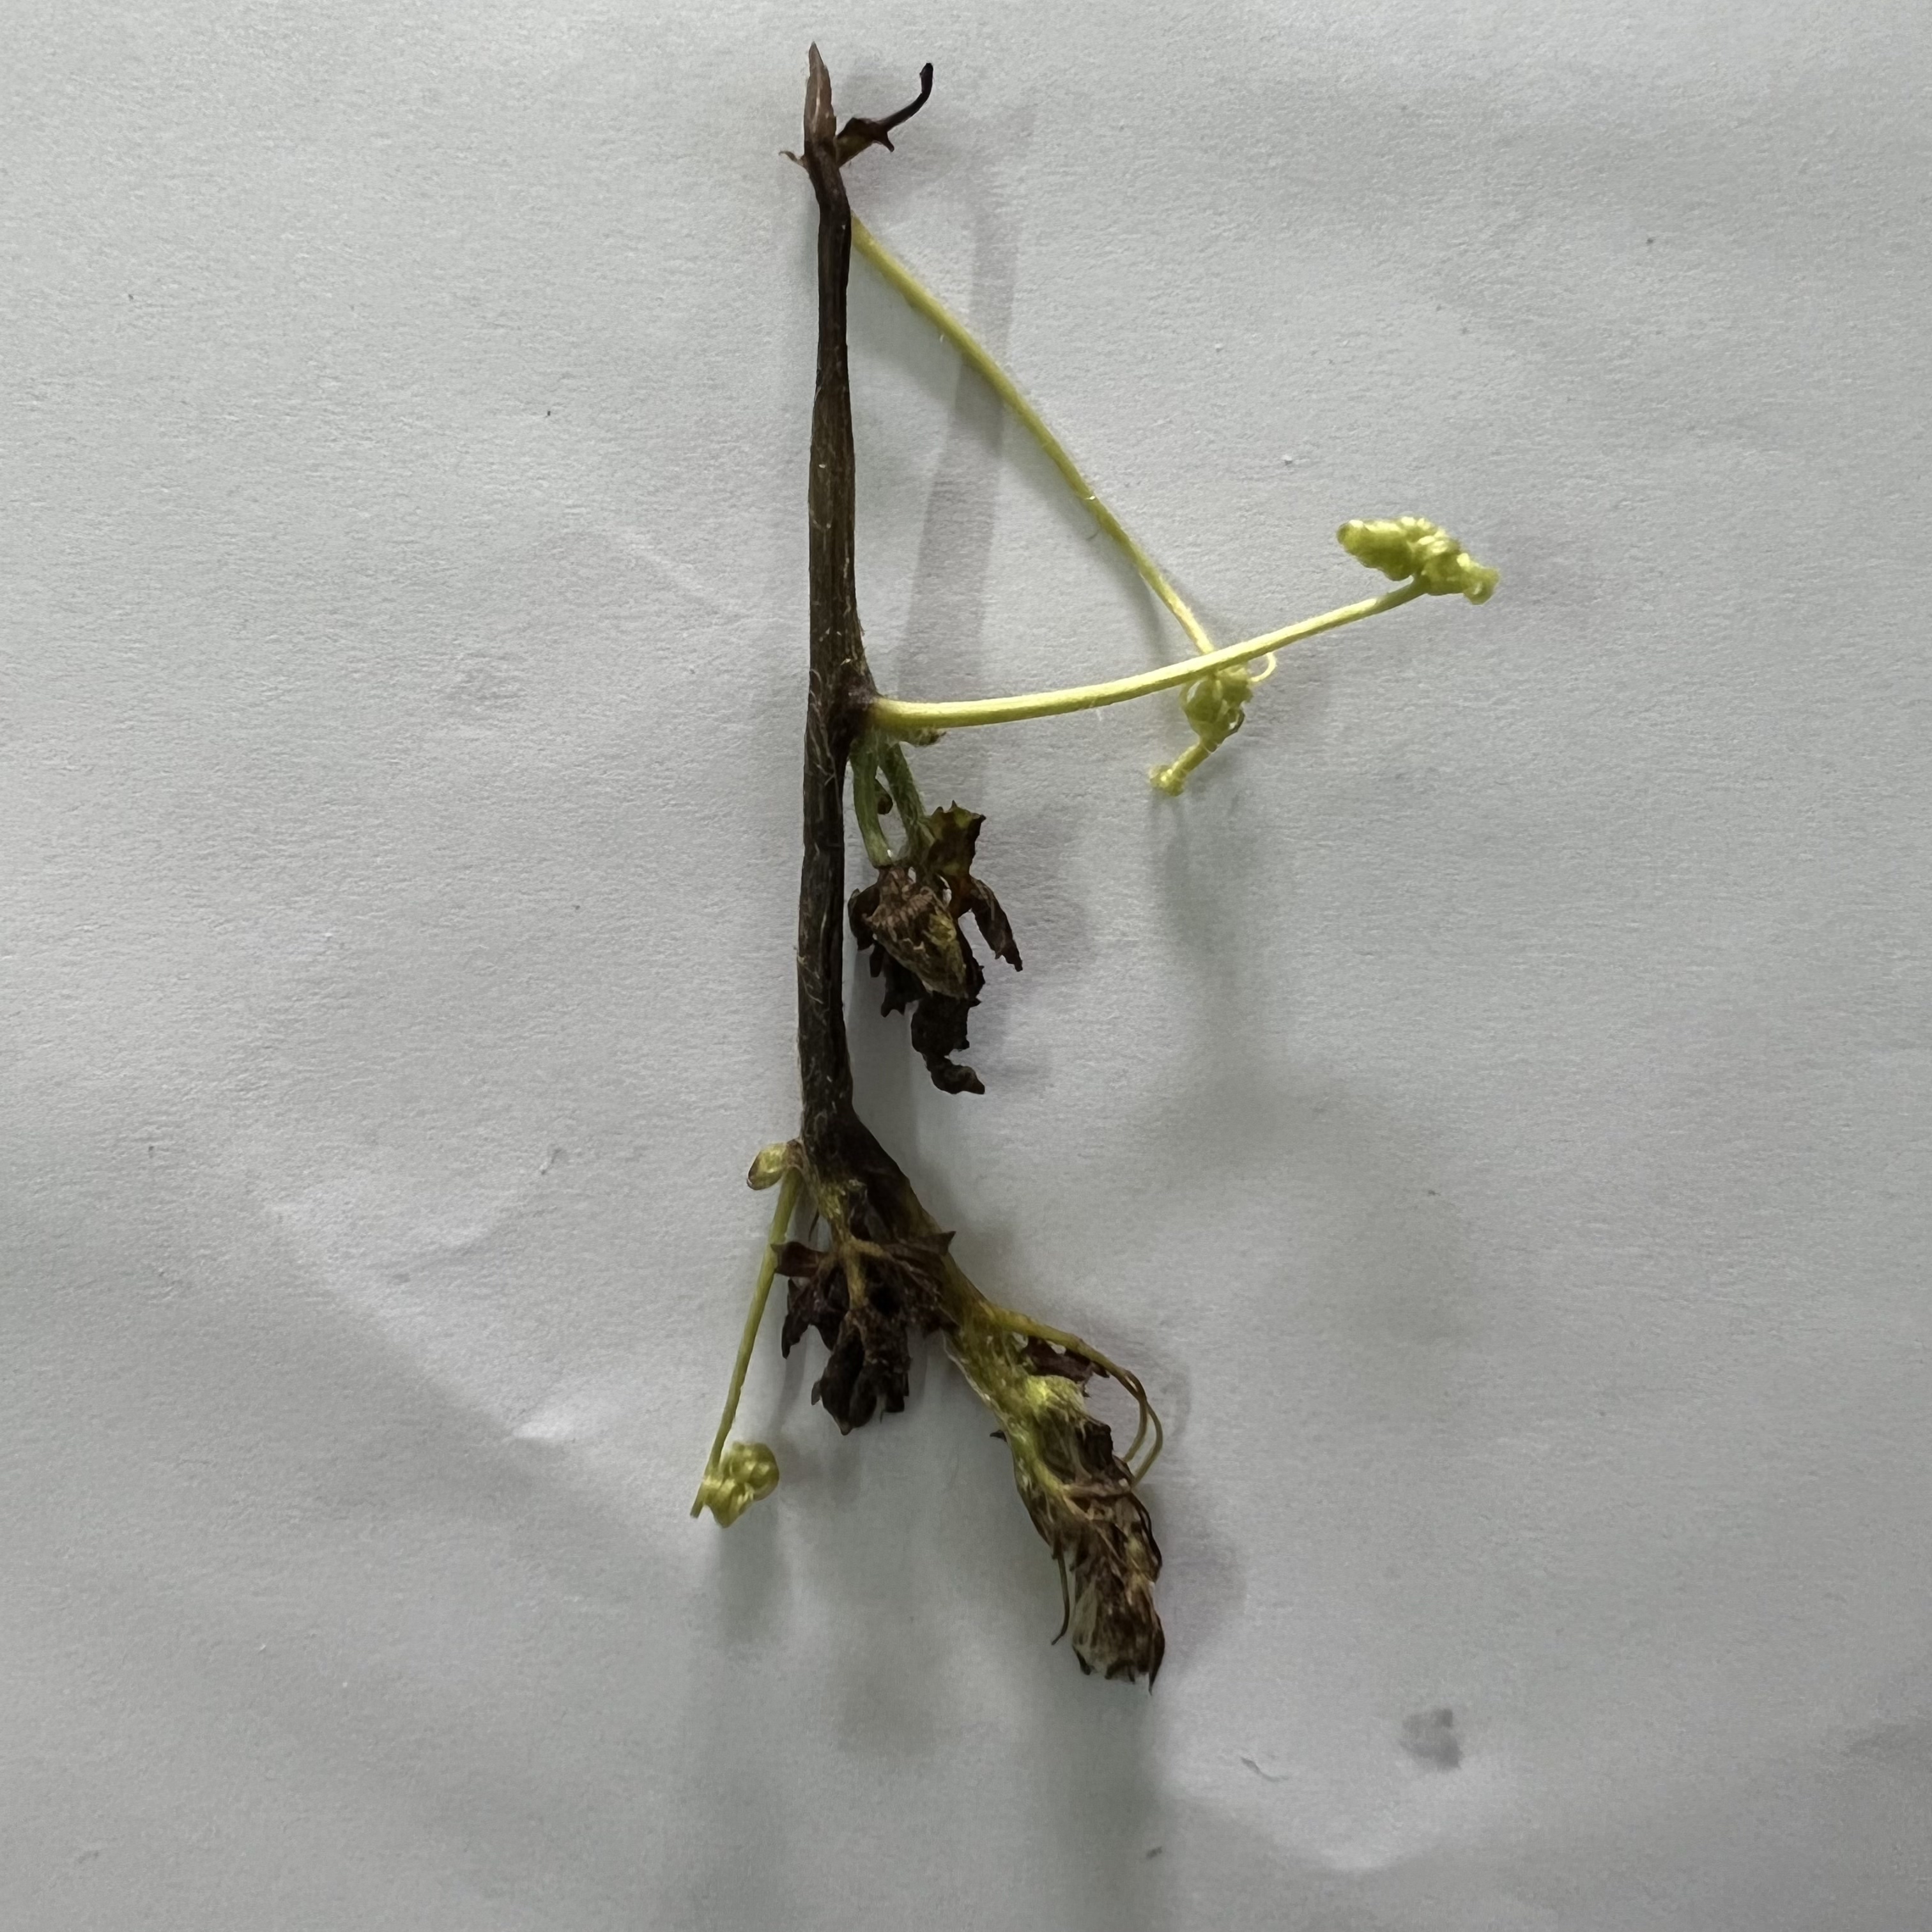
Label: Mosaic_Virus